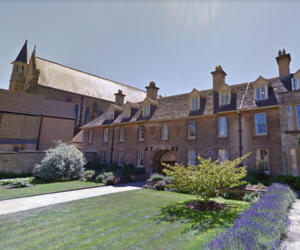
Margaret Thatcher [ˈmɑːɡrɪt ˈθatʃə], baronne Thatcher, est une femme d'État britannique.
Eleanor Florence Rathbone, née à Londres le 12 mai 1872 et morte le 2 janvier 1946 dans la même ville, est une femme politique britannique, réformiste sociale, essayiste et militante féministe. Elle est députée au parlement britannique de 1929 à sa mort.
Oxford est une ville britannique située à 90 km au nord-ouest de Londres. Elle est le centre administratif du comté de l'Oxfordshire dans l'Angleterre du Sud-Est, et en tant que ville régionale dessert une arrière pays s'étendant aux Cotswolds.
Somerville College est l'un des collèges constitutifs de l'université d'Oxford. Le collège jouit d'une excellente réputation et a un très haut niveau de satisfaction des étudiants. Le collège est connu pour son ambiance tolérante et libérale et pour sa variété d'architecture. Fondé en 1879 sous le nom de Somerville Hall, comme collèges pour femmes, il devient mixte en 1994. Plusieurs personnalités y ont étudié, parmi elles, Vera Brittain, Indira Gandhi, Dorothy Hodgkin, Iris Murdoch, Dorothy L. Sayers ou encore Margaret Thatcher.
L’université d'Oxford, située dans la ville du même nom, à 90 km au nord-ouest de Londres, dans le comté d'Oxford ou Oxfordshire, dans l'Angleterre du Sud-Est, est l'une des plus prestigieuses universités sur le plan mondial. Elle est également la plus ancienne université britannique.
L'Université d'Oxford compte 38 collèges et 6 Permanent Private Halls.